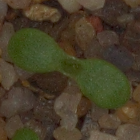
Label: scentless_mayweed